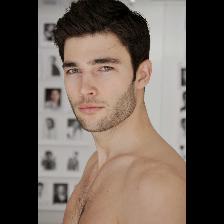
Label: Human